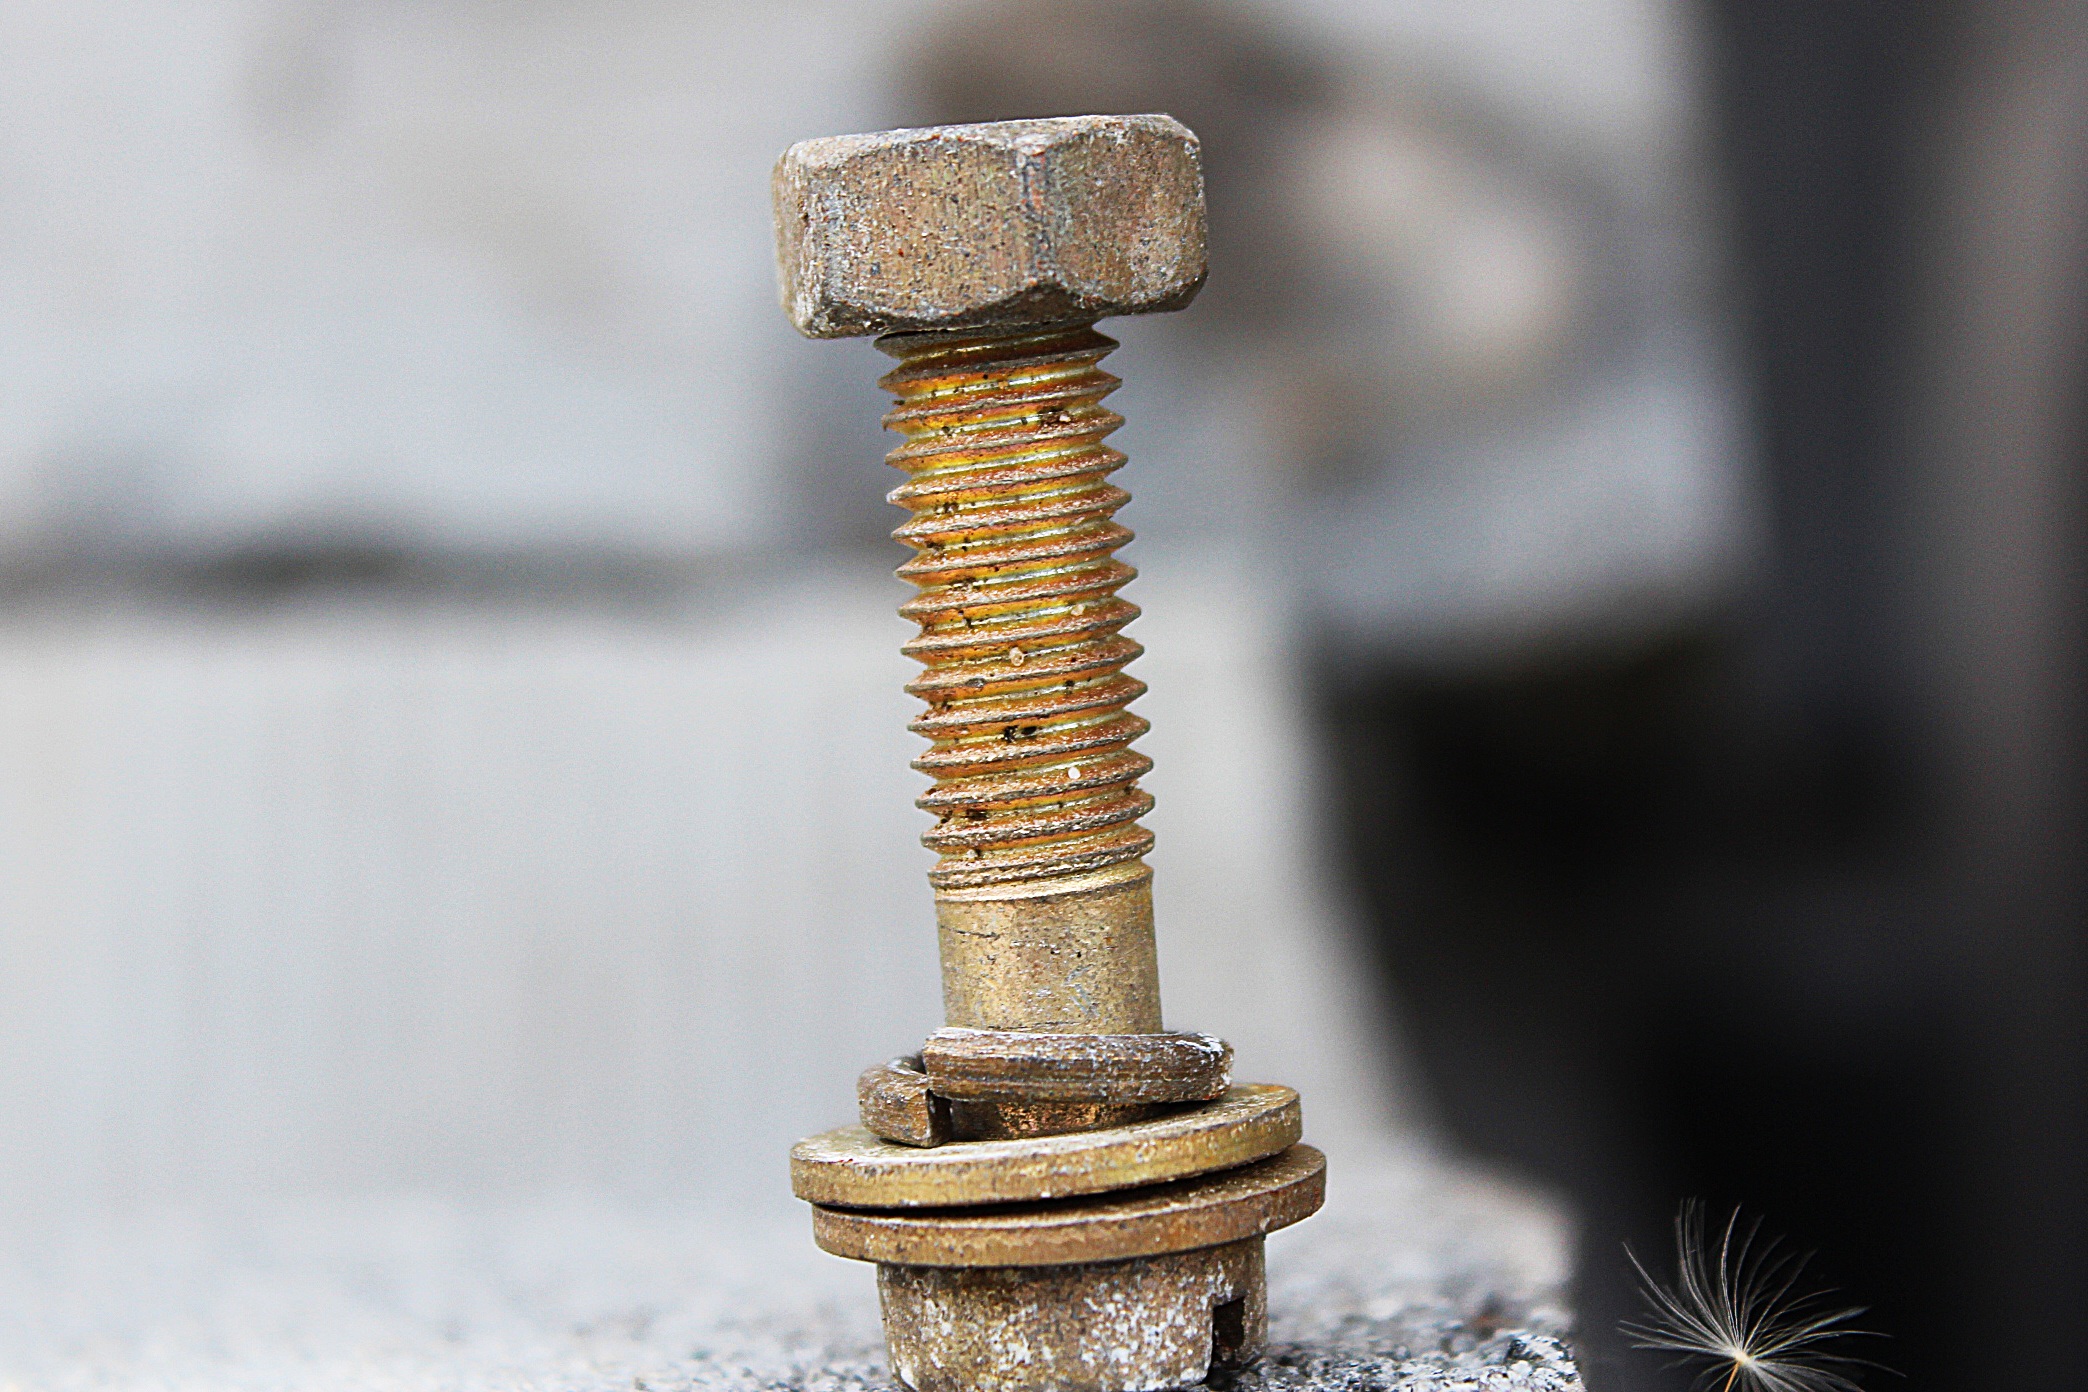
macro, metal, nut, close, lighting, material, concrete, screw, thread, close up, grey, brass, bolt, bronze, fasteners